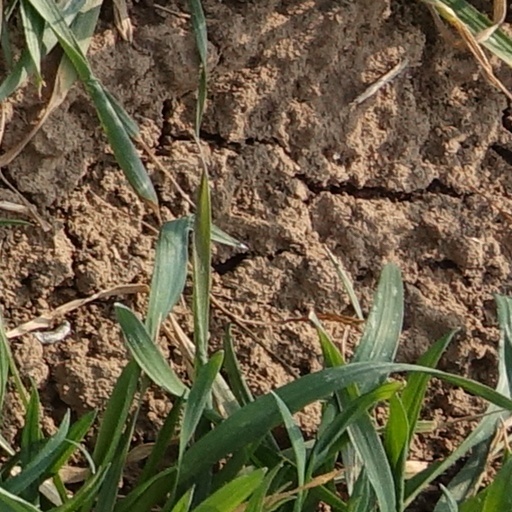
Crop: wheat